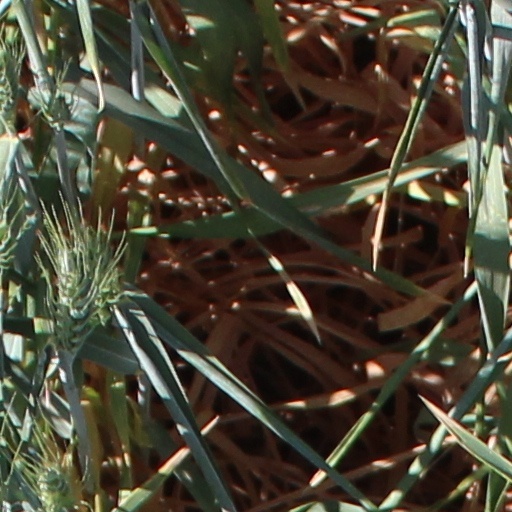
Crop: wheat